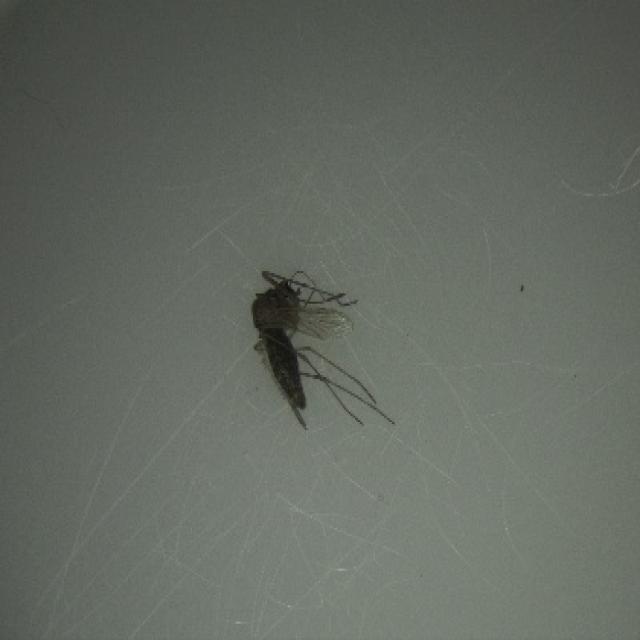
Species: culex_tritaeniorhynchus